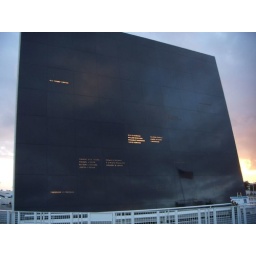
The astronaut memorial wall around sunset at the Kennedy Space Centre. The black granite surface makes for interesting reflections